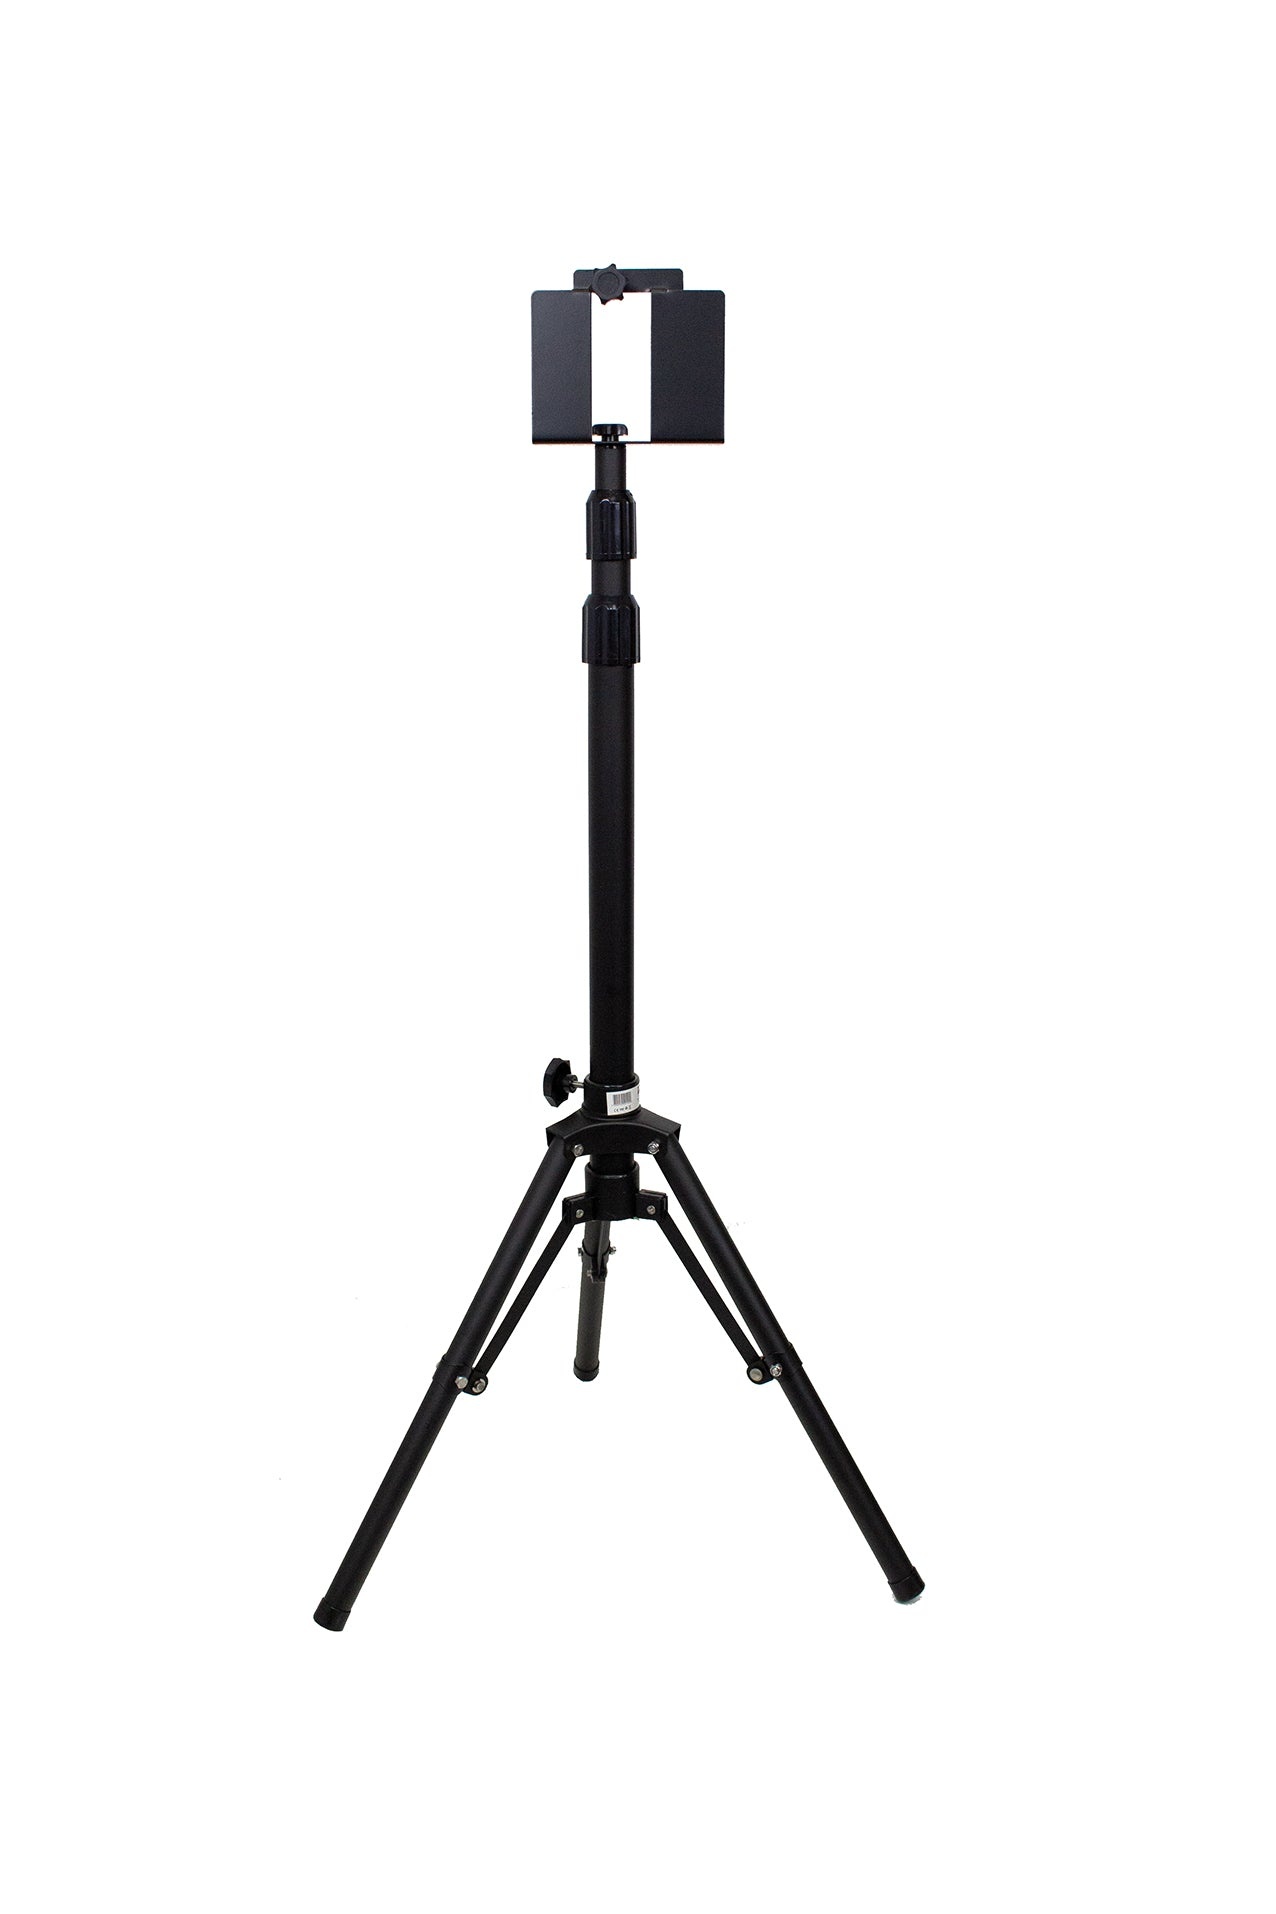
TRIPE PARA PROJETOR (1052)
Brand: KROFtools
TRIPE PARA PROJETOR Referência: 1052 EAN: 05600954201000
Category: Electronics > Video > Video Accessories > Projector Accessories > Projection & Tripod Skirts